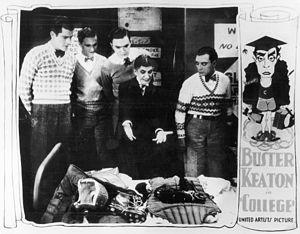
Sportif par amour est un film muet américain réalisé par James W. Horne avec Buster Keaton, sorti en 1927.